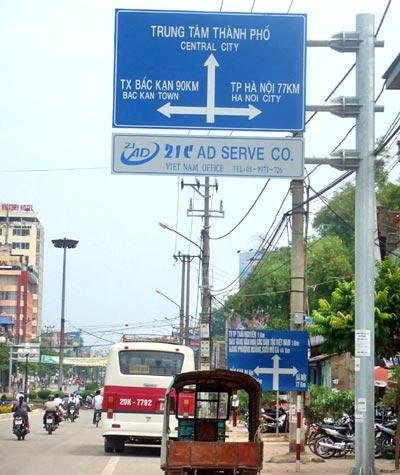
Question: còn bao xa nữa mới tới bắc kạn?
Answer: còn 90 km nữa mới tới bắc kạn